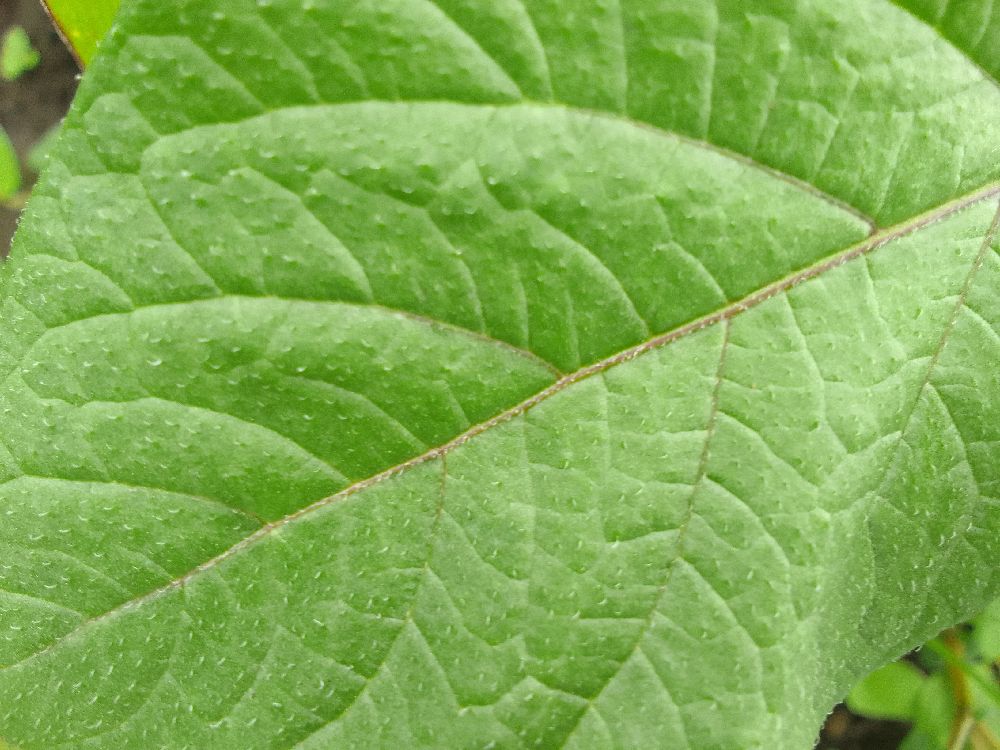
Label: Healthy